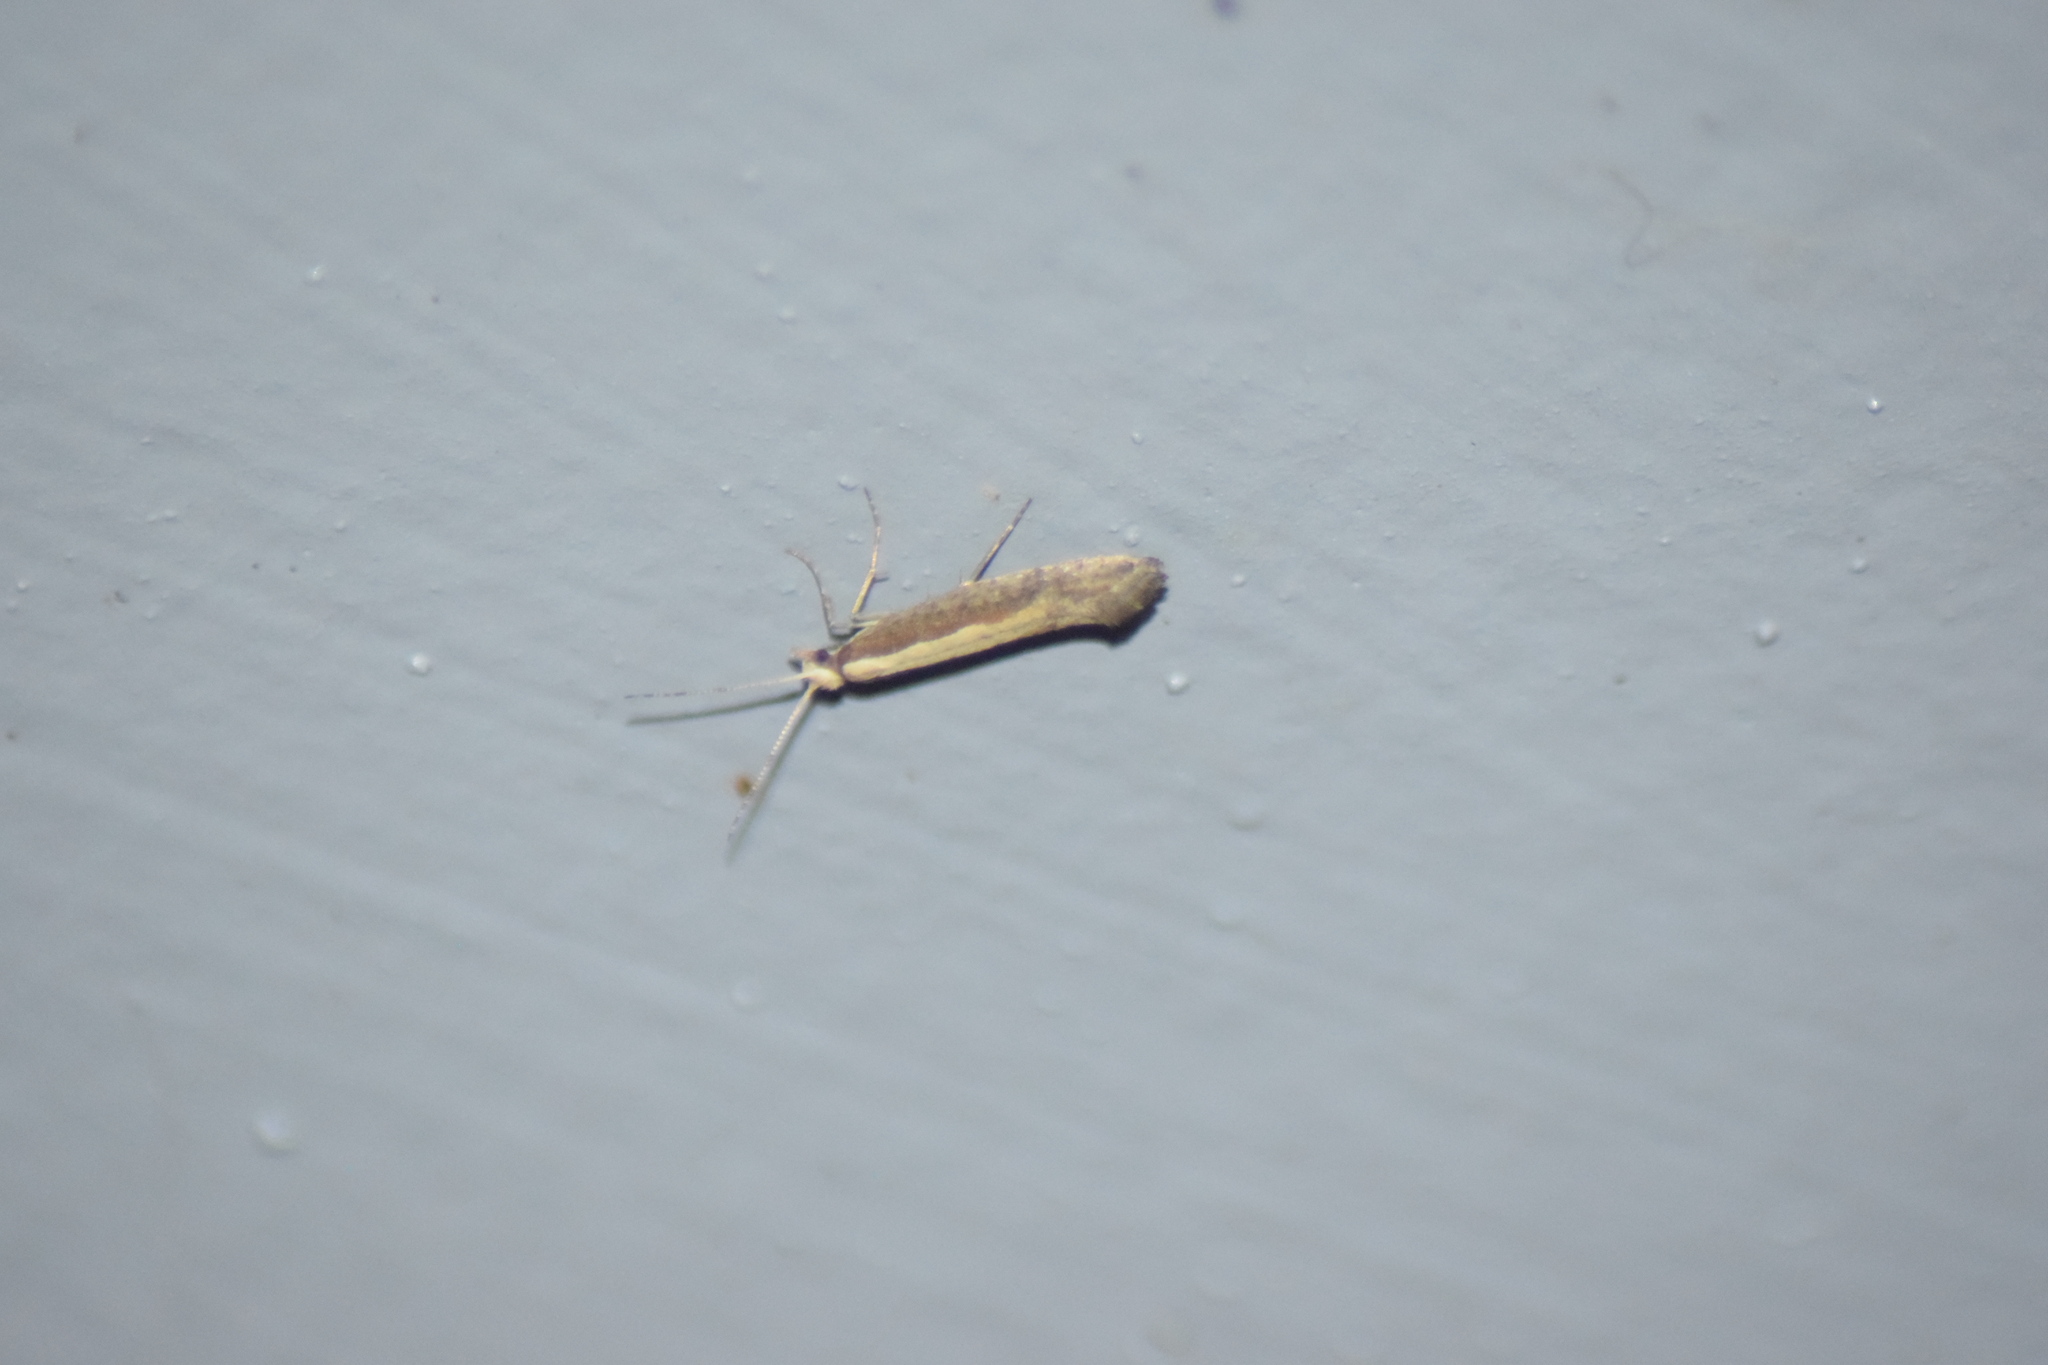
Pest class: diamondback_moth